Cheang Hong Lim

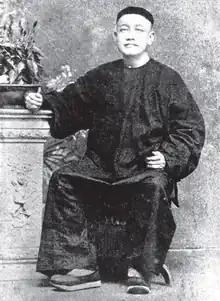

Cheang Hong Lim JP (c. 1825 – 11 February 1893) was a Chinese opium merchant and philanthropist in Singapore. He was recognised by the British colonial administration as head of the local Hokkien Chinese community.